Raju Gadu

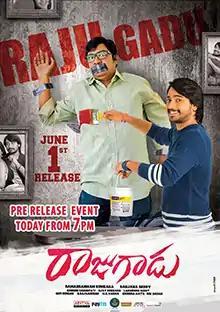
Theatrical release poster

Raju Gadu is a 2018 Indian Telugu-language comedy film directed by Sanjana Reddy and produced by AK Entertainments. The film stars Raj Tarun, Amyra Dastur, and Rajendra Prasad with music composed by Gopi Sundar. The film was released on 1 June 2018. Sajid Nadiadwala is developing the Hindi remake named "Pilfer Singh" with Reddy as director and Kartik Aaryan and Amyra Dastur as leads.